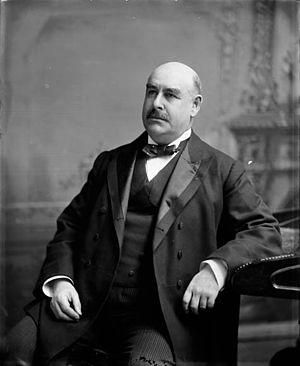
George Edwin King était un homme politique néo-brunswickois. Il fut premier ministre de la province à deux reprises, soit de 1870 à 1871, puis de nouveau de 1872 à 1878. Un des accomplissements majeurs de son gouvernement a été d'instaurer un système unique d'écoles publiques payés par les fonds publics.